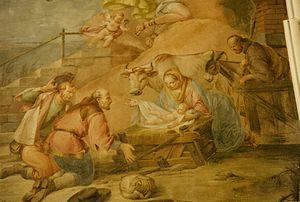
Scorzè est une commune italienne de la ville métropolitaine de Venise dans la région Vénétie en Italie.